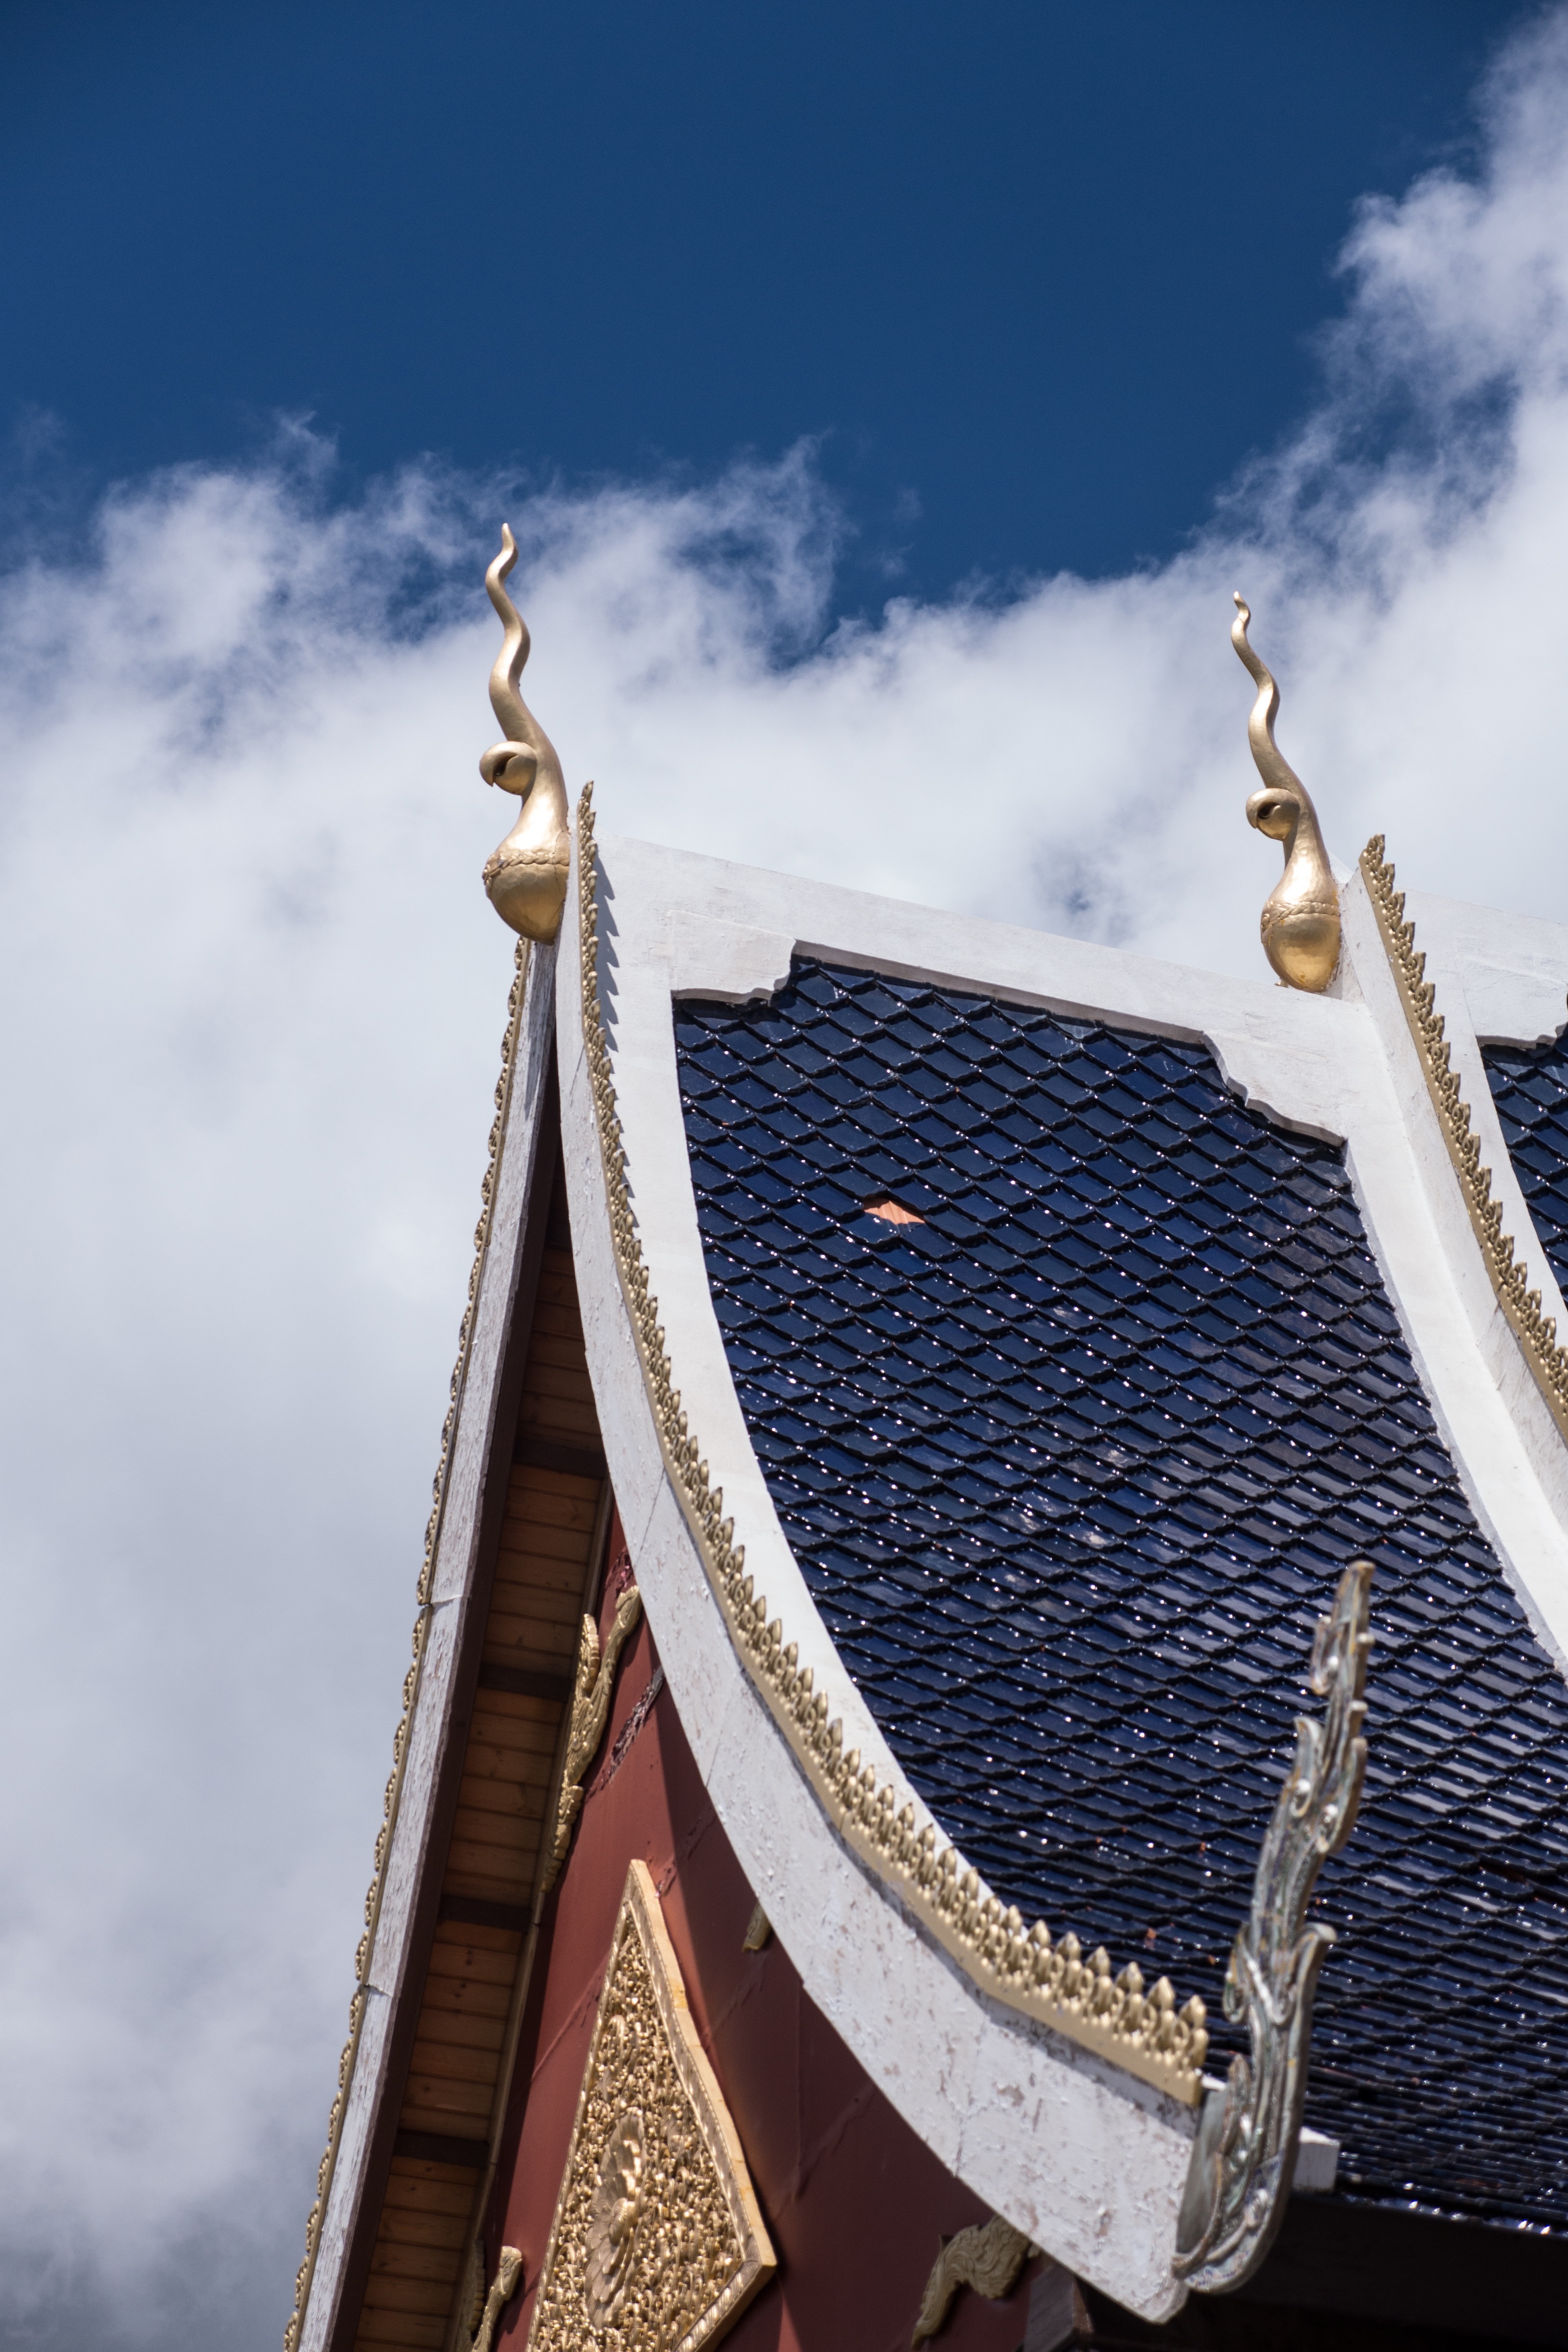
sky, white, vehicle, tower, mast, blue, place of worship, clouds, spain, temple, spire, malaga, benalmadena, benalm dena mariposario